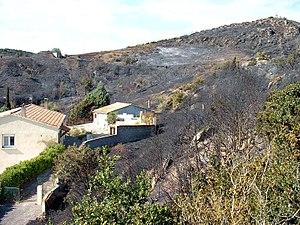
Laroque-de-Fa (France) - Incendie
Laroque-de-Fa est une commune française située dans le département de l'Aude, en région d'Occitanie.